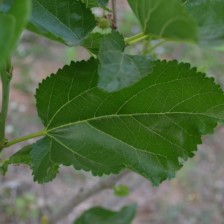
Variety: ChiangMaiBuriram60